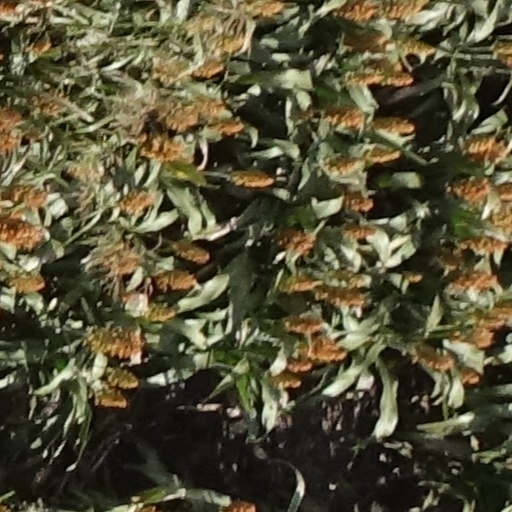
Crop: sorghum